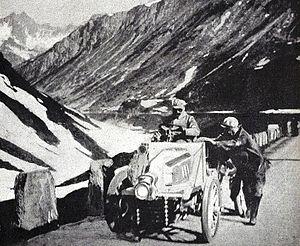
Concurrent du Paris-Vienne 1902 poussé dans le massif de l'Arlberg, La Vie en Plein Air du 1er juillet 1902, p.436
Paris-Vienne est une course automobile organisée par l'Automobile Club de France, en collaboration avec l'Österreichischer Automobil-Club, entre les capitales Paris et Vienne, du 26 au 29 juin 1902. Elle est considérée comme étant le VIIᵉ Grand Prix automobile de l'ACF.